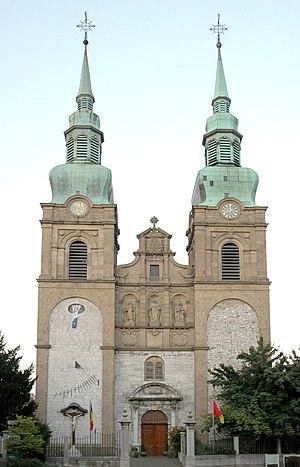
Eupen est une ville germanophone de Belgique située dans la province de Liège en Région wallonne.
Laurenz Mefferdatis, né le 2 septembre 1677 à Aix-la-Chapelle et y décédé le 20 septembre 1748, était un architecte et maître d'œuvre baroque allemand, dans la région d'Aix.